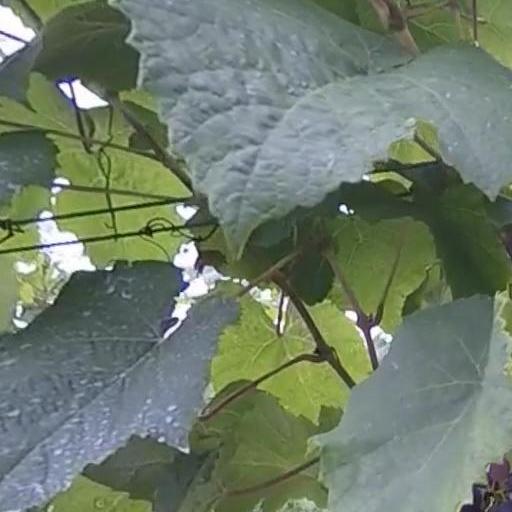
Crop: grape